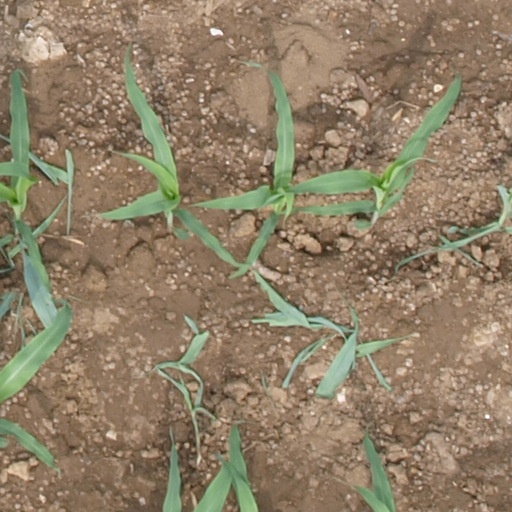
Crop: maize; corn